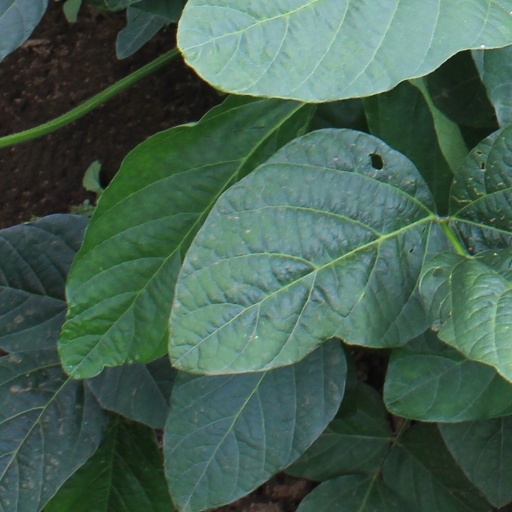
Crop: soybean